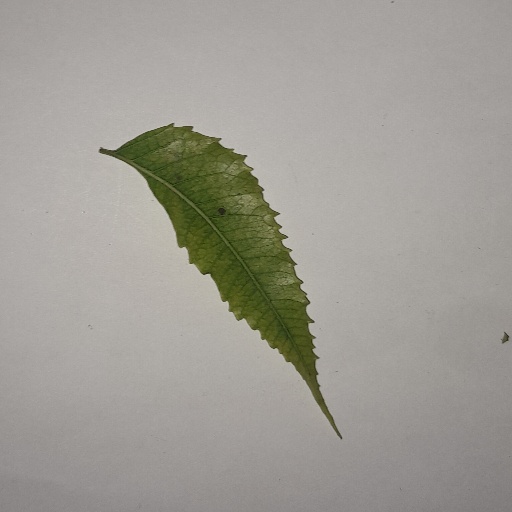
Species: Neem
Leaf condition: Yellow Leaf